Republic Square (Belgrade)

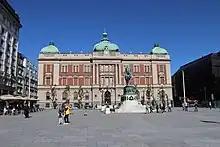
Republic Square after renovation

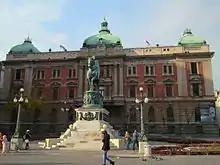
National Museum in Belgrade

Most of the buildings were destroyed during the German bombing on 6 April 1941. In the summer of 1942 a failed assassination on Dušan Letica by a group of six Yugoslav Partisans happened here. German occupational forces reconstructed the building of the theatre in 1942. After World War II, the tram tracks were removed as, until then, a tram terminus was located in the square.